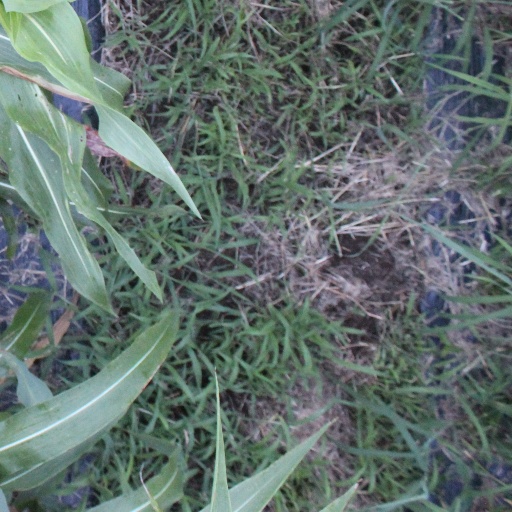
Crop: sorghum